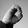
ASL letter: O